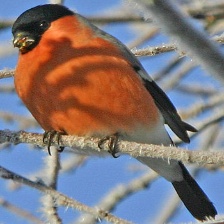
Species: EURASIAN BULLFINCH
Scientific name: PYRRHULA PYRRHULA